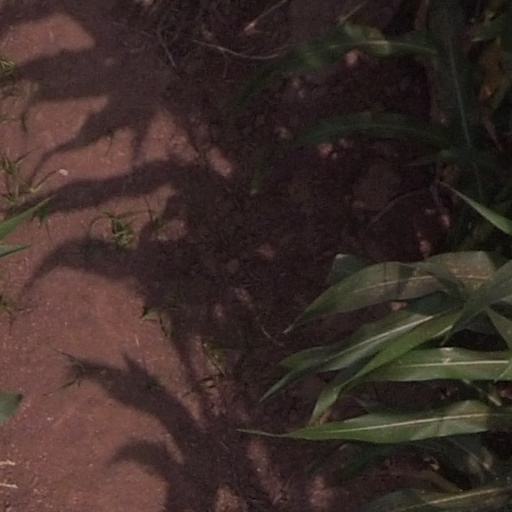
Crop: maize; corn